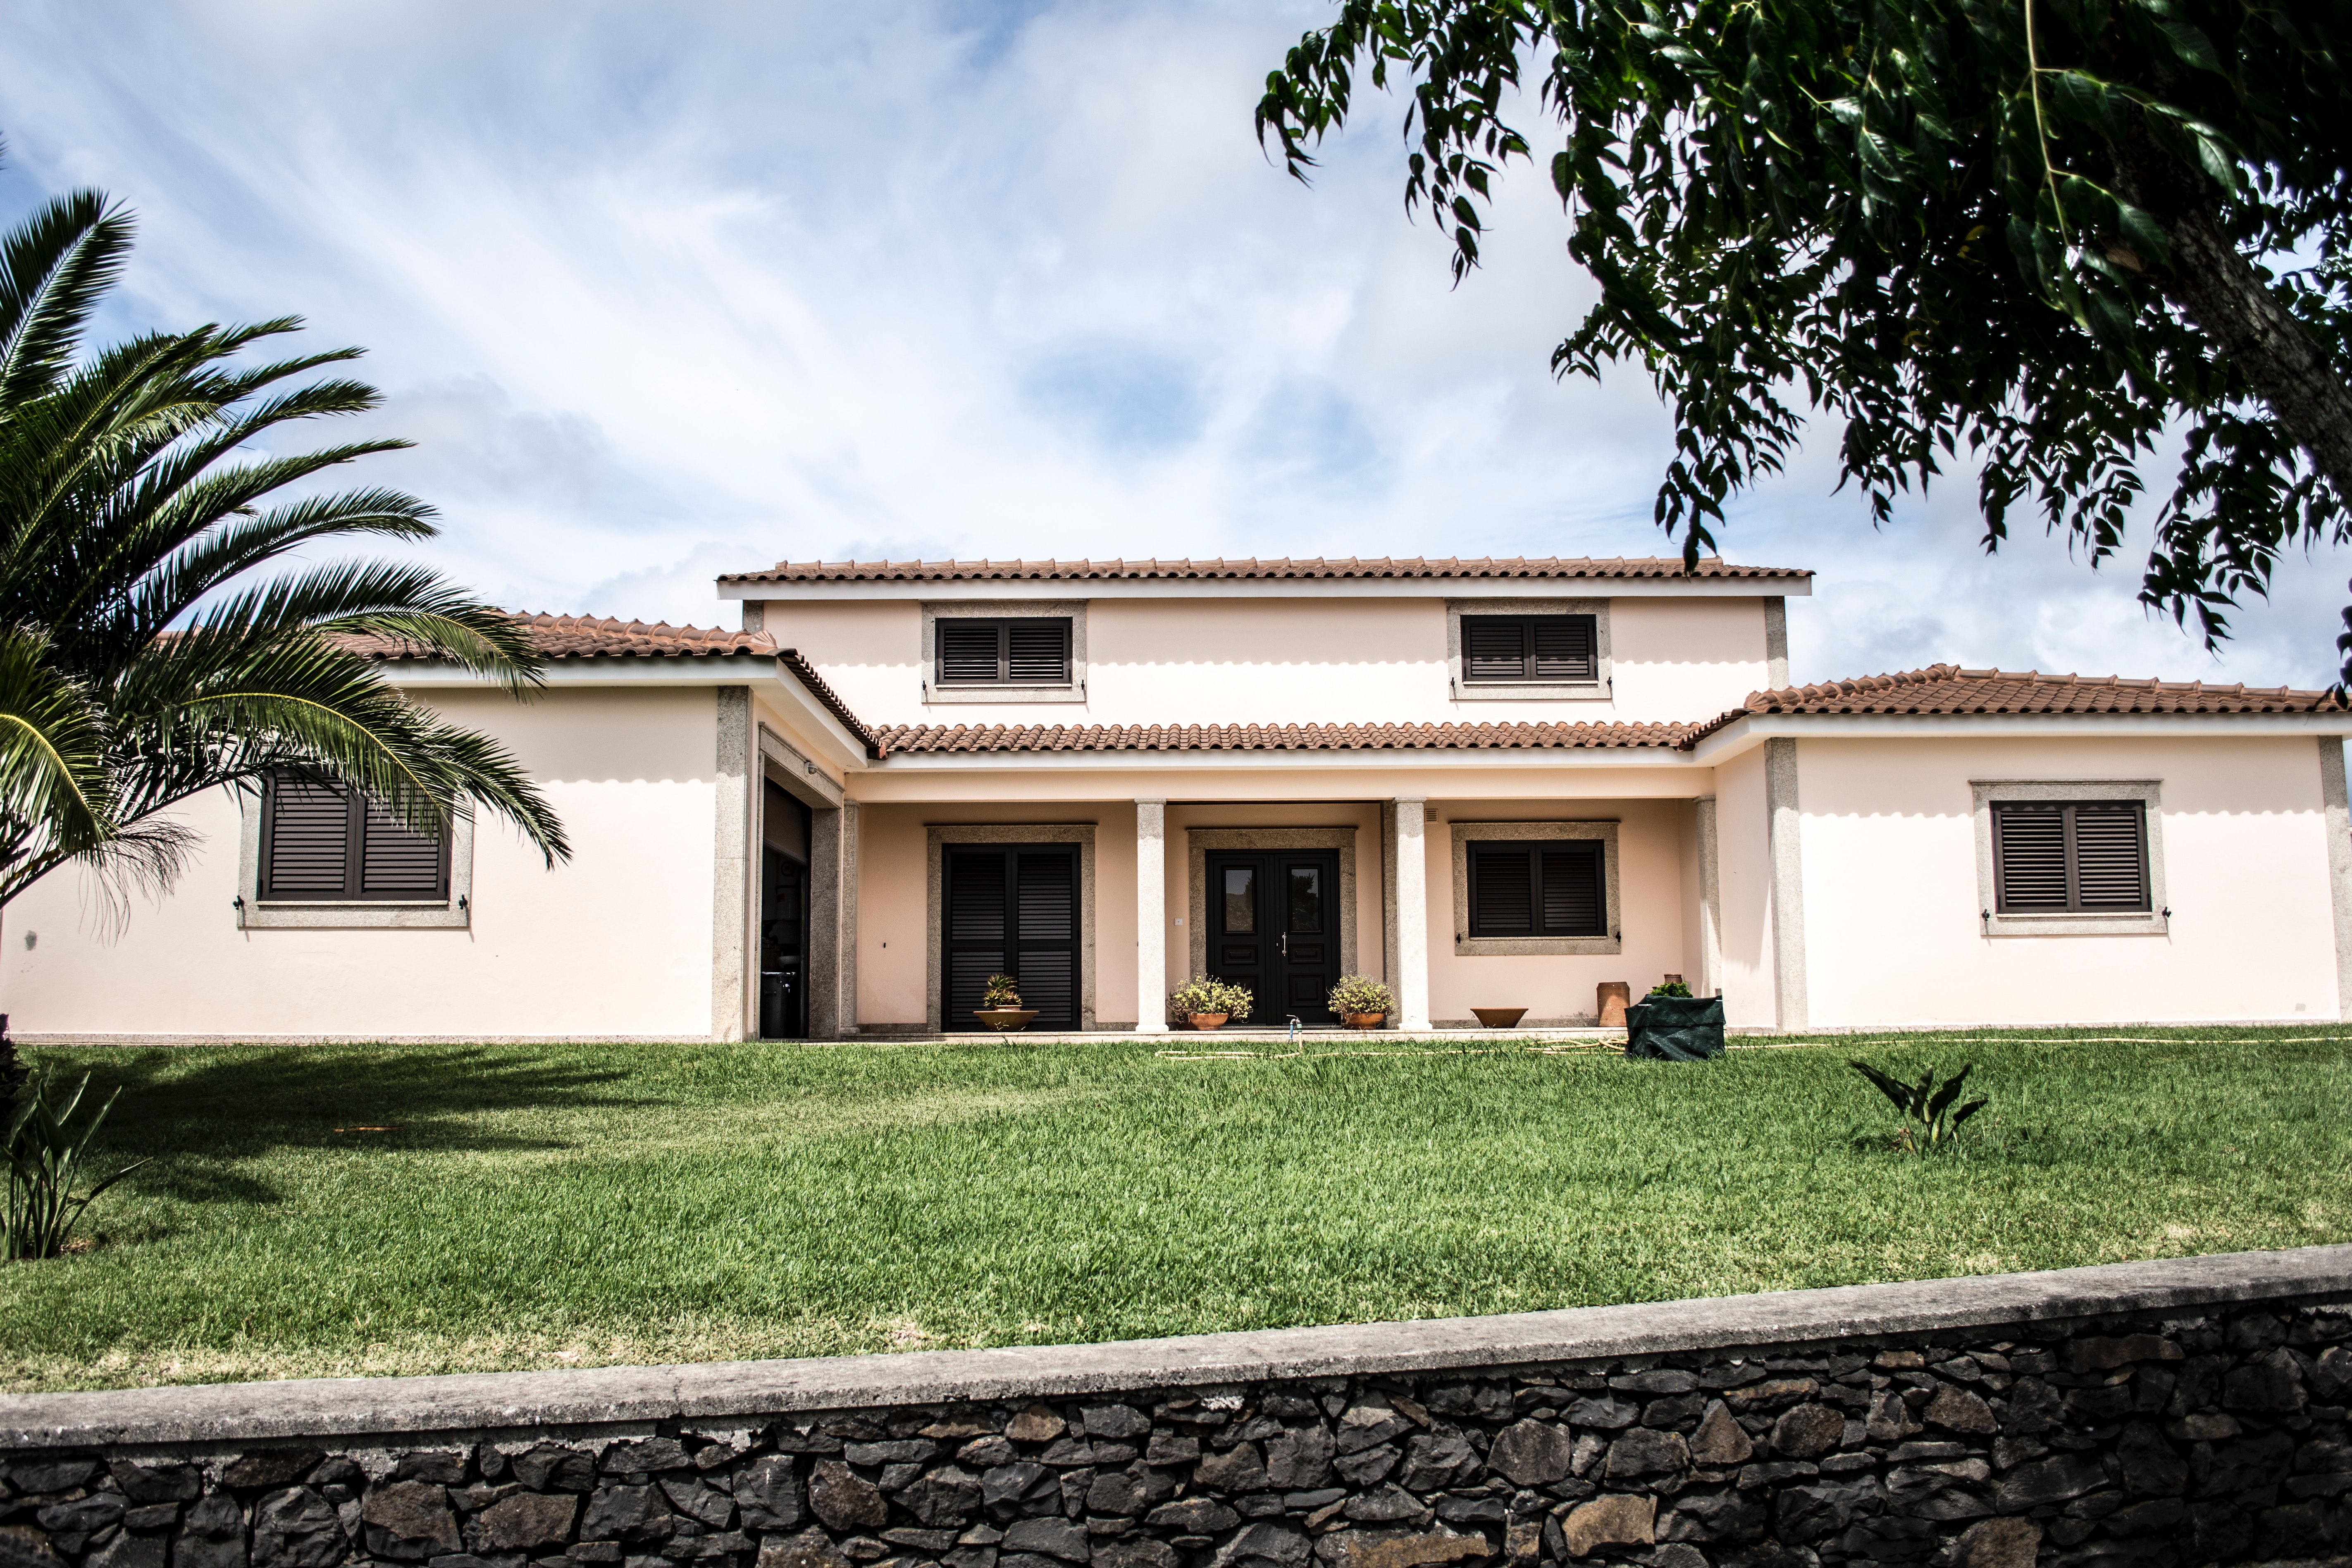
house, home, property, building, real estate, residential area, architecture, estate, roof, facade, mansion, tree, villa, room, land lot, official residence, cottage, window, hacienda, interior design, palm tree